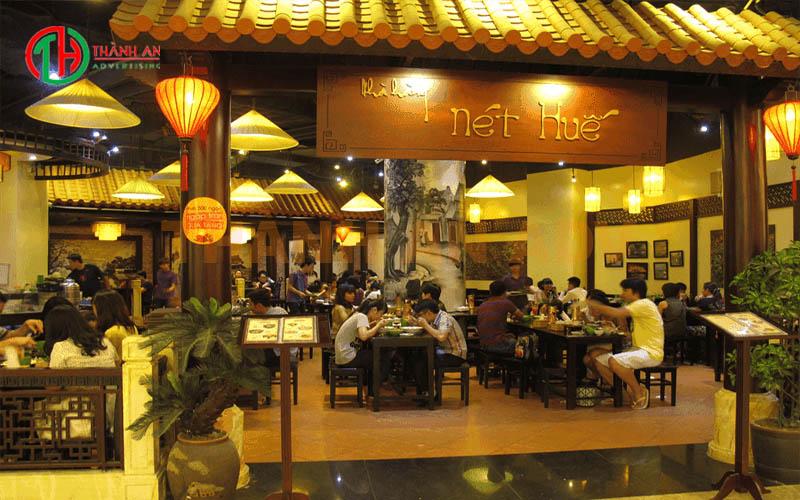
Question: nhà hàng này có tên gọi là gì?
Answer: nhà hàng nét huế